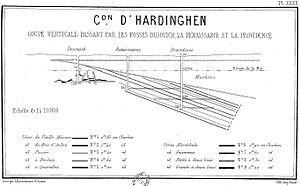
Coupe verticale passant par les fosses Du Souich, La Renaissance et La Providence de la Compagnie des Charbonnages de Réty, Ferques et Hardinghen.
L'exploitation du bassin du Boulonnais commence de manière très marginale grâce à des affleurements découverts vers 1660, et se termine après la nationalisation au début des années 1950. Au XVIIᵉ siècle, l'ensemble de ces communes appartenaient à la province de Picardie, d'où l'expression « bassin houiller Picard ». La première fosse, celle du Cavrel de Tagny, est ouverte en 1692, et la plupart des fosses des mines du Boulonnais sont ouvertes durant la première moitié du XIXᵉ siècle.
L'histoire du bassin minier du Nord-Pas-de-Calais retrace en détail tous les faits historiques de l'exploitation de ce bassin minier, exploité intensivement pour la houille présente dans son sous-sol de la fin du XVIIᵉ siècle jusqu'à la fin du XXᵉ siècle.
La Compagnie des charbonnages de Réty, Ferques et Hardinghen est une compagnie minière qui a exploité la houille dans le Boulonnais dans le bassin minier du Nord-Pas-de-Calais. Créée en 1871, elle reprend l'exploitation des fosses la Renaissance, la Providence et les Plaines, sur la concession auparavant exploitée par la Société de Fiennes, mais la société est fortement endettée et la production reste faible.